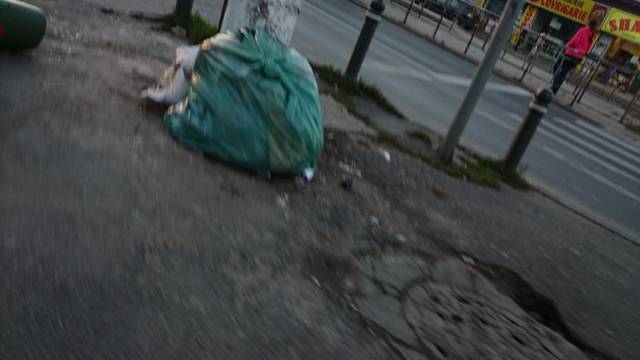
Region: Romania
Coordinates: 44.417, 26.082